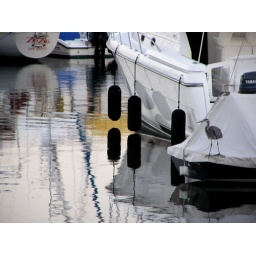
The little bird seems to be taking in the calmness. The boat is moored at the San Diego Yacht Club.